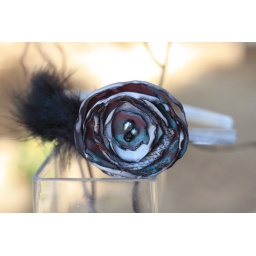
Thin headband wrapped in silver satin fabric. Grey satiny flower with 3 beads in the center and black feathers